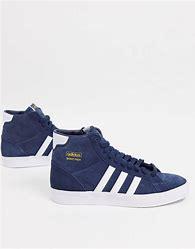
Brand: Adidas
Model: Basket Profi